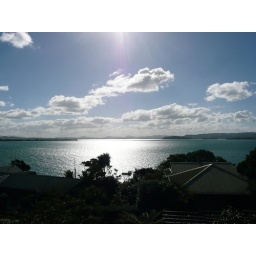
Taken from a house at Whangarei Heads - the water becomes blinding in the late afternoon